List of foreign electoral interventions

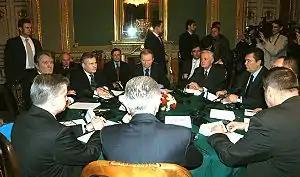
Round table talks with Ukrainian and foreign representatives during the Orange Revolution on 1 December in Kyiv.

The Russian government publicly attempted to influence the 2004 Ukrainian presidential election. Russian President Vladimir Putin gave public support for candidate Viktor Yanukovych and made public visits to Ukraine on his behalf. According to Kempe and Solonenko, "The overall interest of the Russian elite was to keep Ukraine as a reliable neighbor and partner." This was accomplished by channeling Russian funding and expertise directly into the campaign of Yanukovych or the government of Ukraine, in an effort described as "nakedly partisan". Meanwhile, the U.S., Canada, Poland and Slovakia gave money to build political parties in Ukraine.